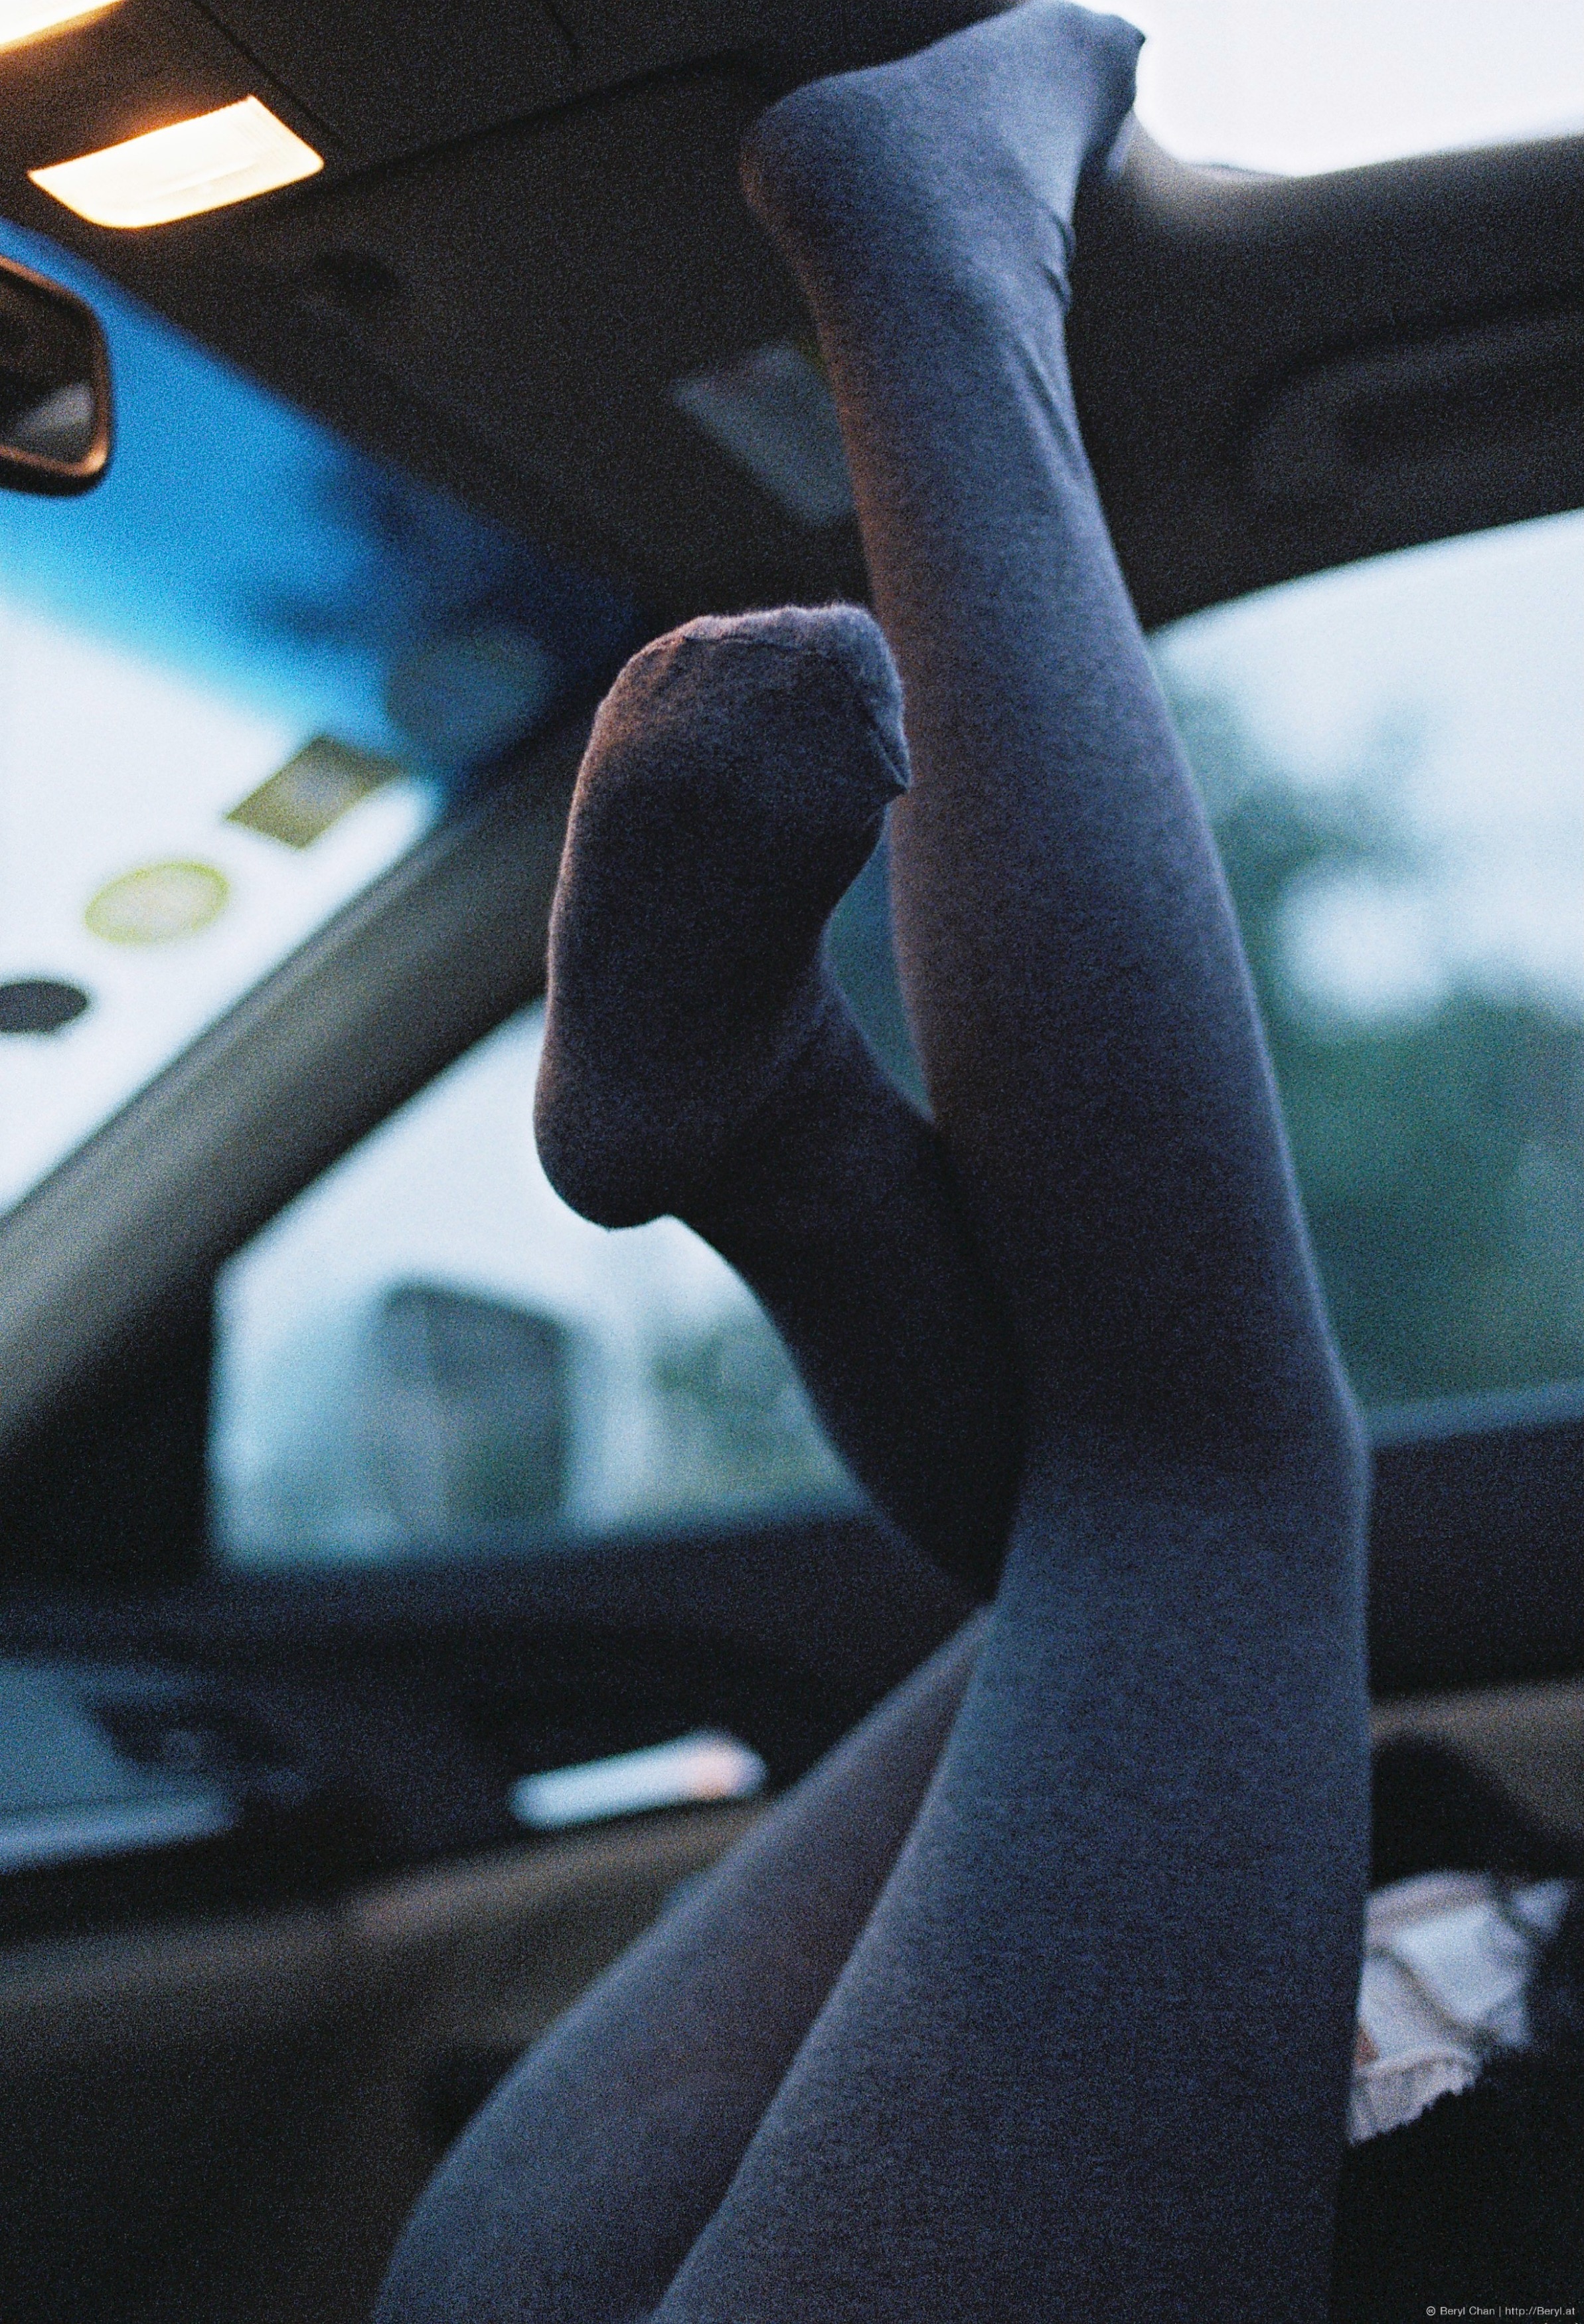
hand, girl, car, texture, feet, glass, driving, cute, leg, dslr, vehicle, foot, clean, gray, blue, black, closeup, arm, grey, lights, 50mm, legs, bright, faceless, skirt, detail, cotton, socks, tights, pantyhose, shape, dressing, automobile make, automotive exterior